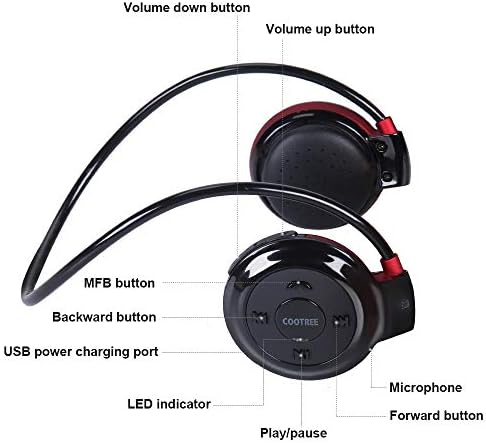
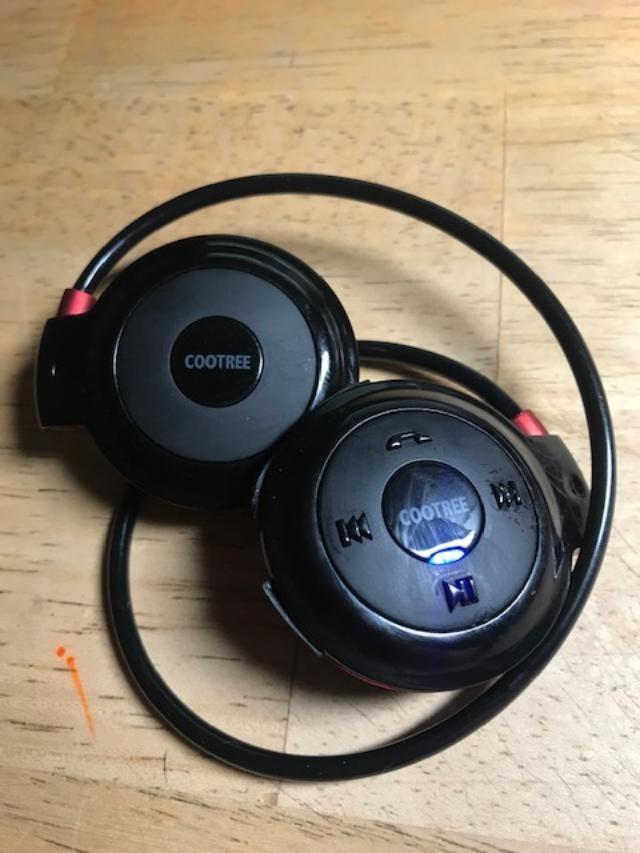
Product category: headphones
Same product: yes